Christopher Paul George

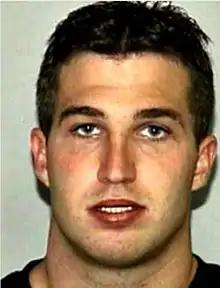
Mug shot of Chris George

Christopher Paul George, called Chris George (born November 11, 1980, in the United States) is an American drug dealer and convicted felon. Together with his twin brother Jeffrey Frank George (Jeff George) and other parties involved, he ran several pill mills in Florida, which contributed to the opioid epidemic in the USA. George was sentenced to 17.5 years imprisonment in 2012 for these and other crimes. The media called him "Pill Mill Kingpin", because he was the owner of the largest network of such clinics in Florida between February 2008 and March 2010.